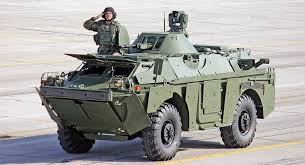
Label: BRDM